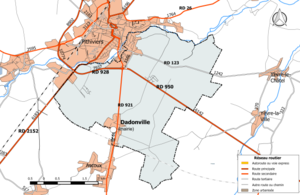
Carte du réseau routier de la commune de fr:Dadonville.
Dadonville est une commune française située dans le département du Loiret, en région Centre-Val de Loire.